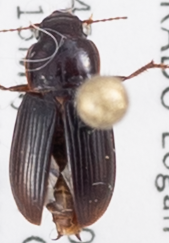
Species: Harpalus desertus
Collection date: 2019-05-15
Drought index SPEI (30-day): -0.54
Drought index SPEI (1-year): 0.9
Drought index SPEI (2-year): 0.17